Snowclone

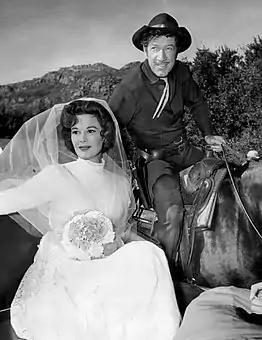
"Have Gun – Will Travel", 1959

The earliest known literary mention of the template "Have , will travel" is the title of the book "Have Tux, Will Travel", a 1954 memoir by comedian Bob Hope. Hope explained that "Have tuxedo, will travel" was a stock phrase used in short advertisements placed by actors in "Variety", indicating that the actor was "ready to go any place any time" and to be "dressed classy" upon arrival. The use of variations of this template by job seekers goes back considerably earlier, dating to at least the 1920s, possibly around 1900, in "The Times" of London.